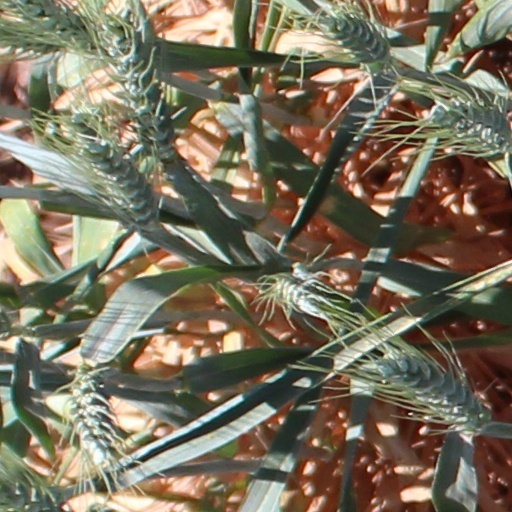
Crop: wheat